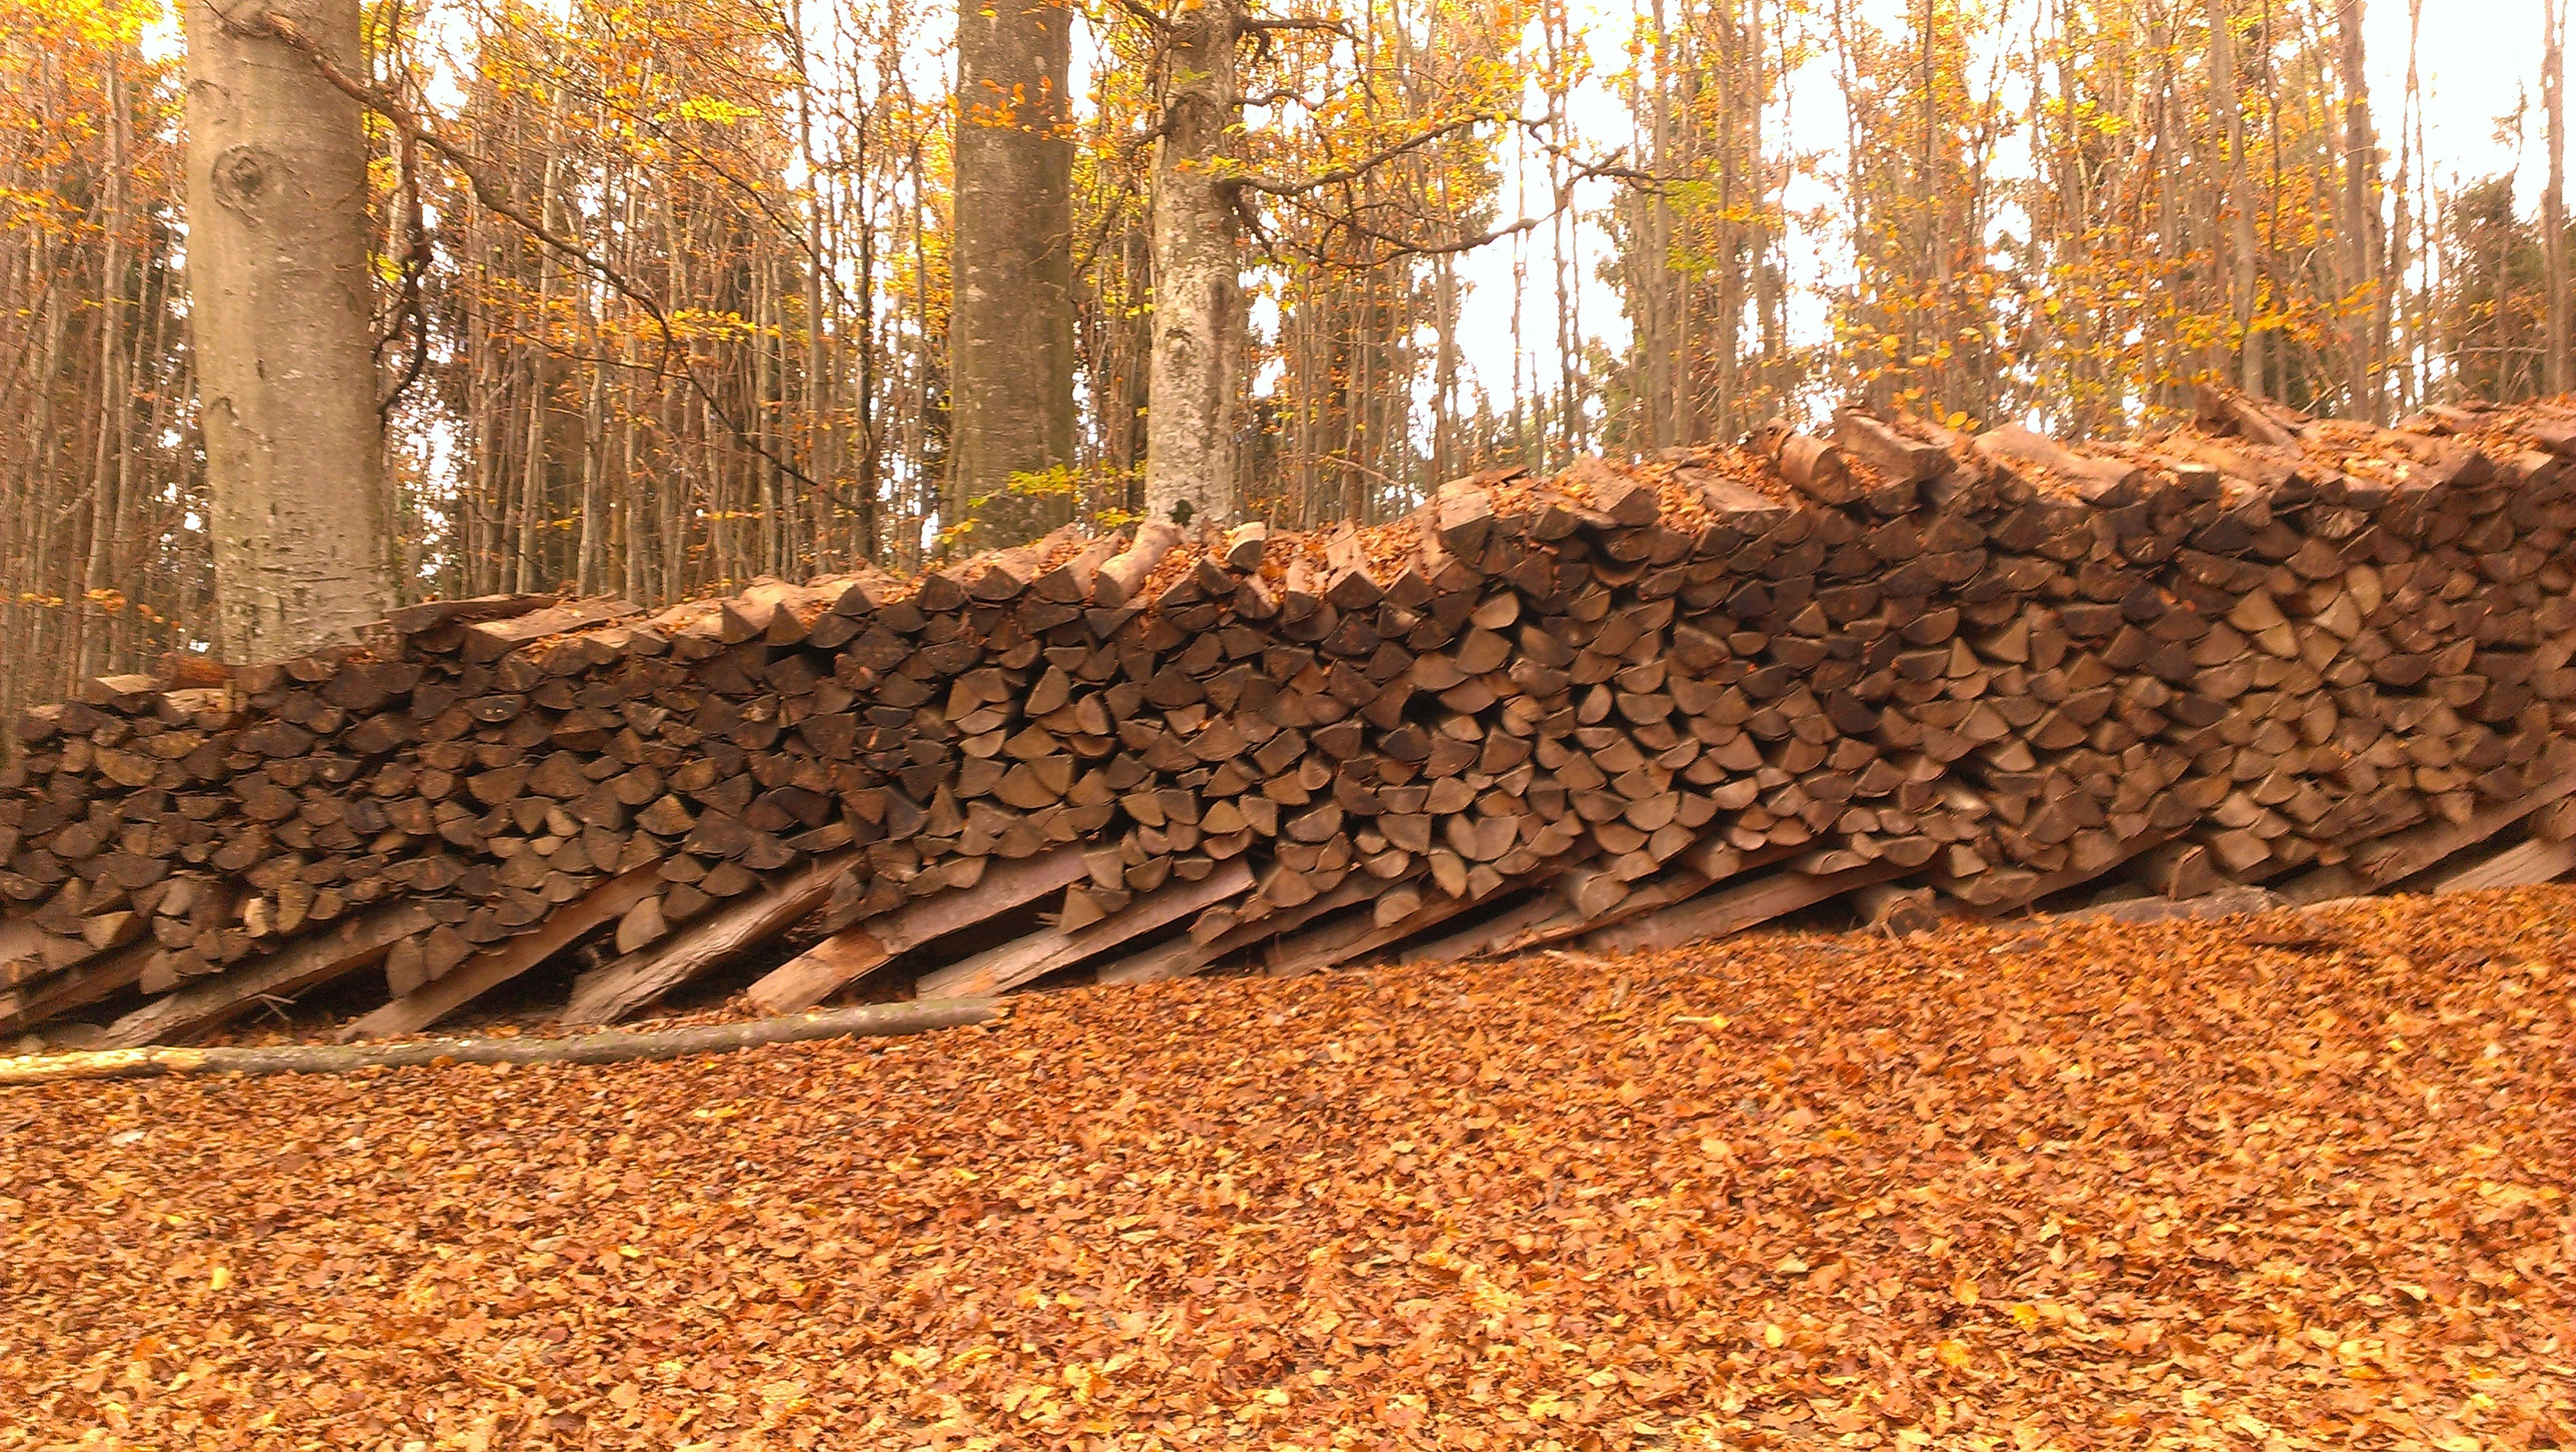
tree, plant, wood, leaf, trunk, produce, crop, autumn, soil, agriculture, deciduous, ecosystem, grass family, woody plant